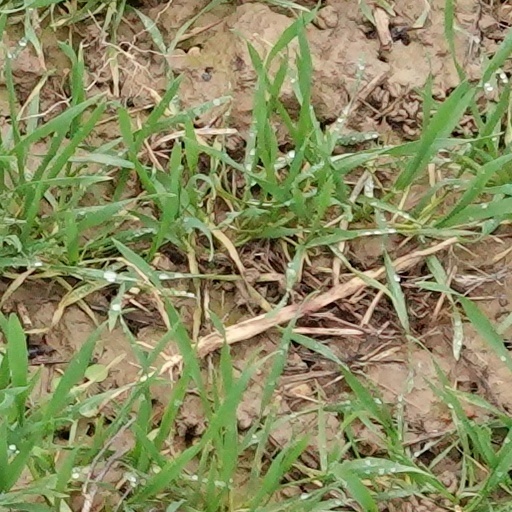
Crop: wheat